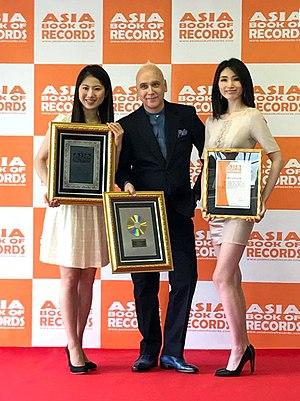
François Du Bois est un compositeur et virtuosedu marimba, il est également enseignant, éditorialiste et écrivain.